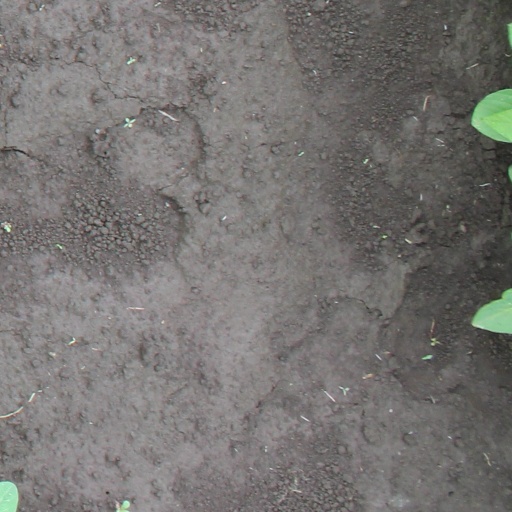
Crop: soybean